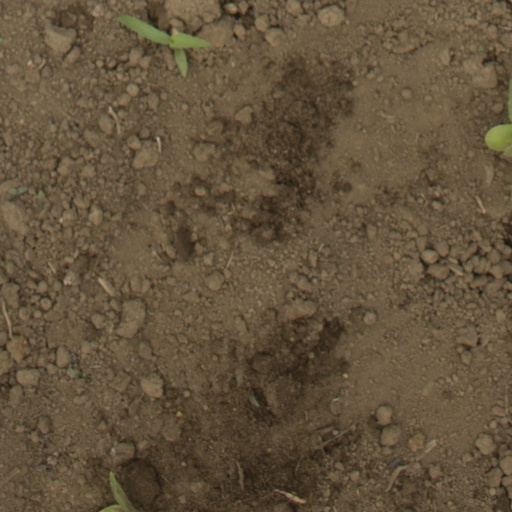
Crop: Jerusalem artichoke